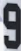
Number: 9